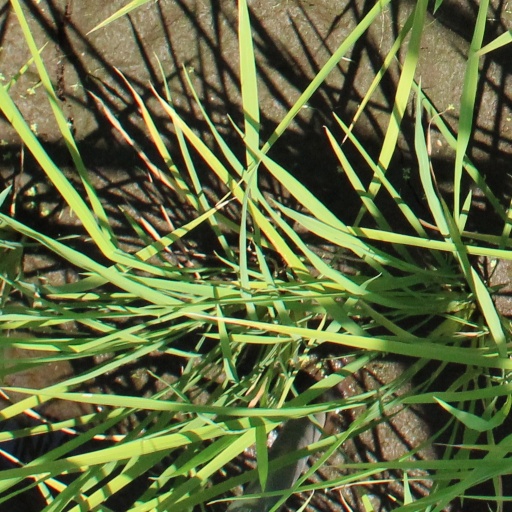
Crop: rice